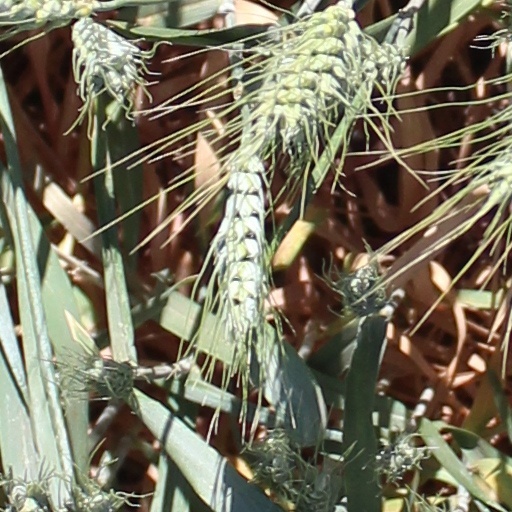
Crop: wheat